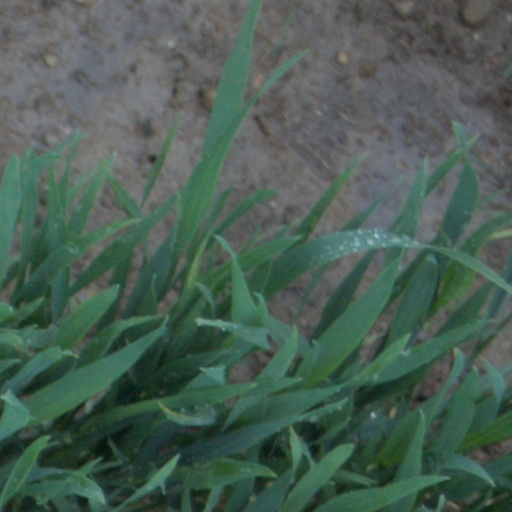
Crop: wheat